Hässleholms IF

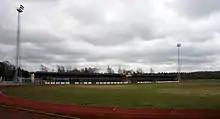
Österås IP

Hässleholms IF is a Swedish football club located in Hässleholm, Skåne County.